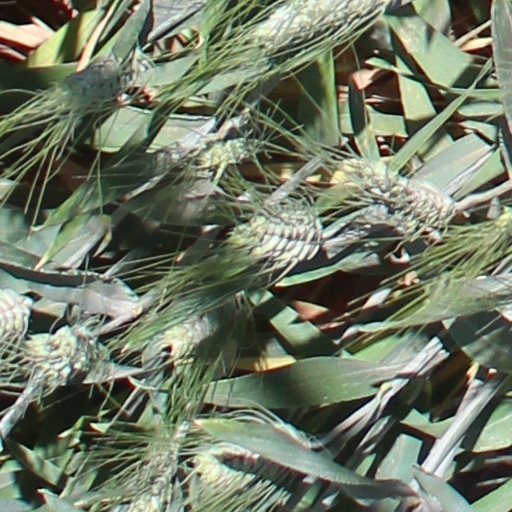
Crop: wheat